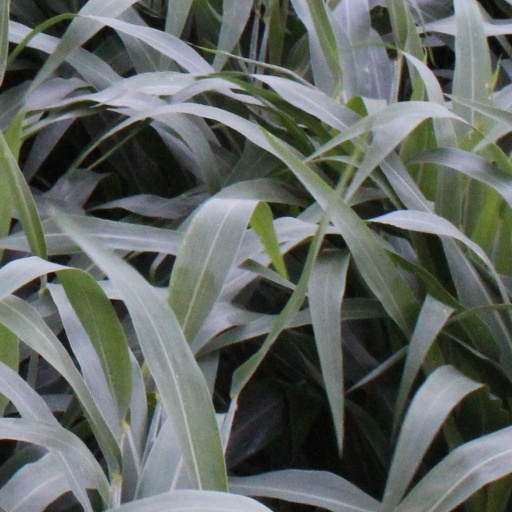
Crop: sorghum